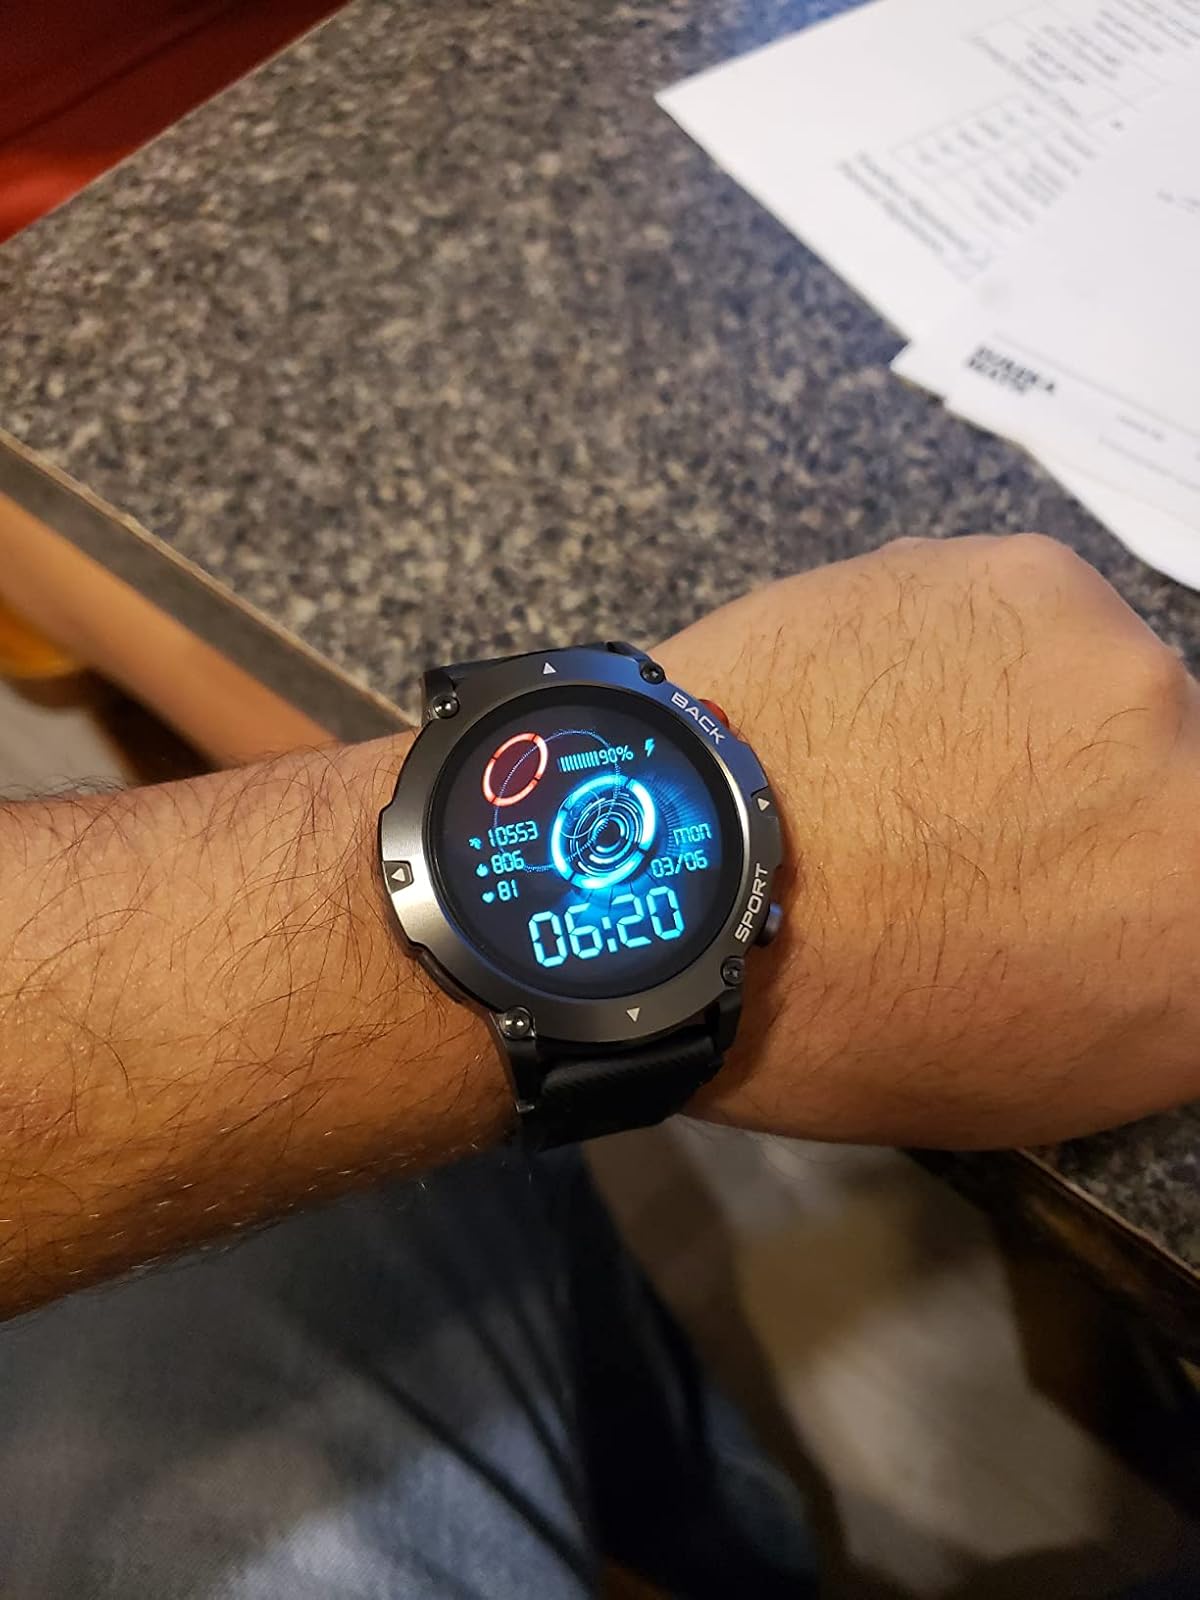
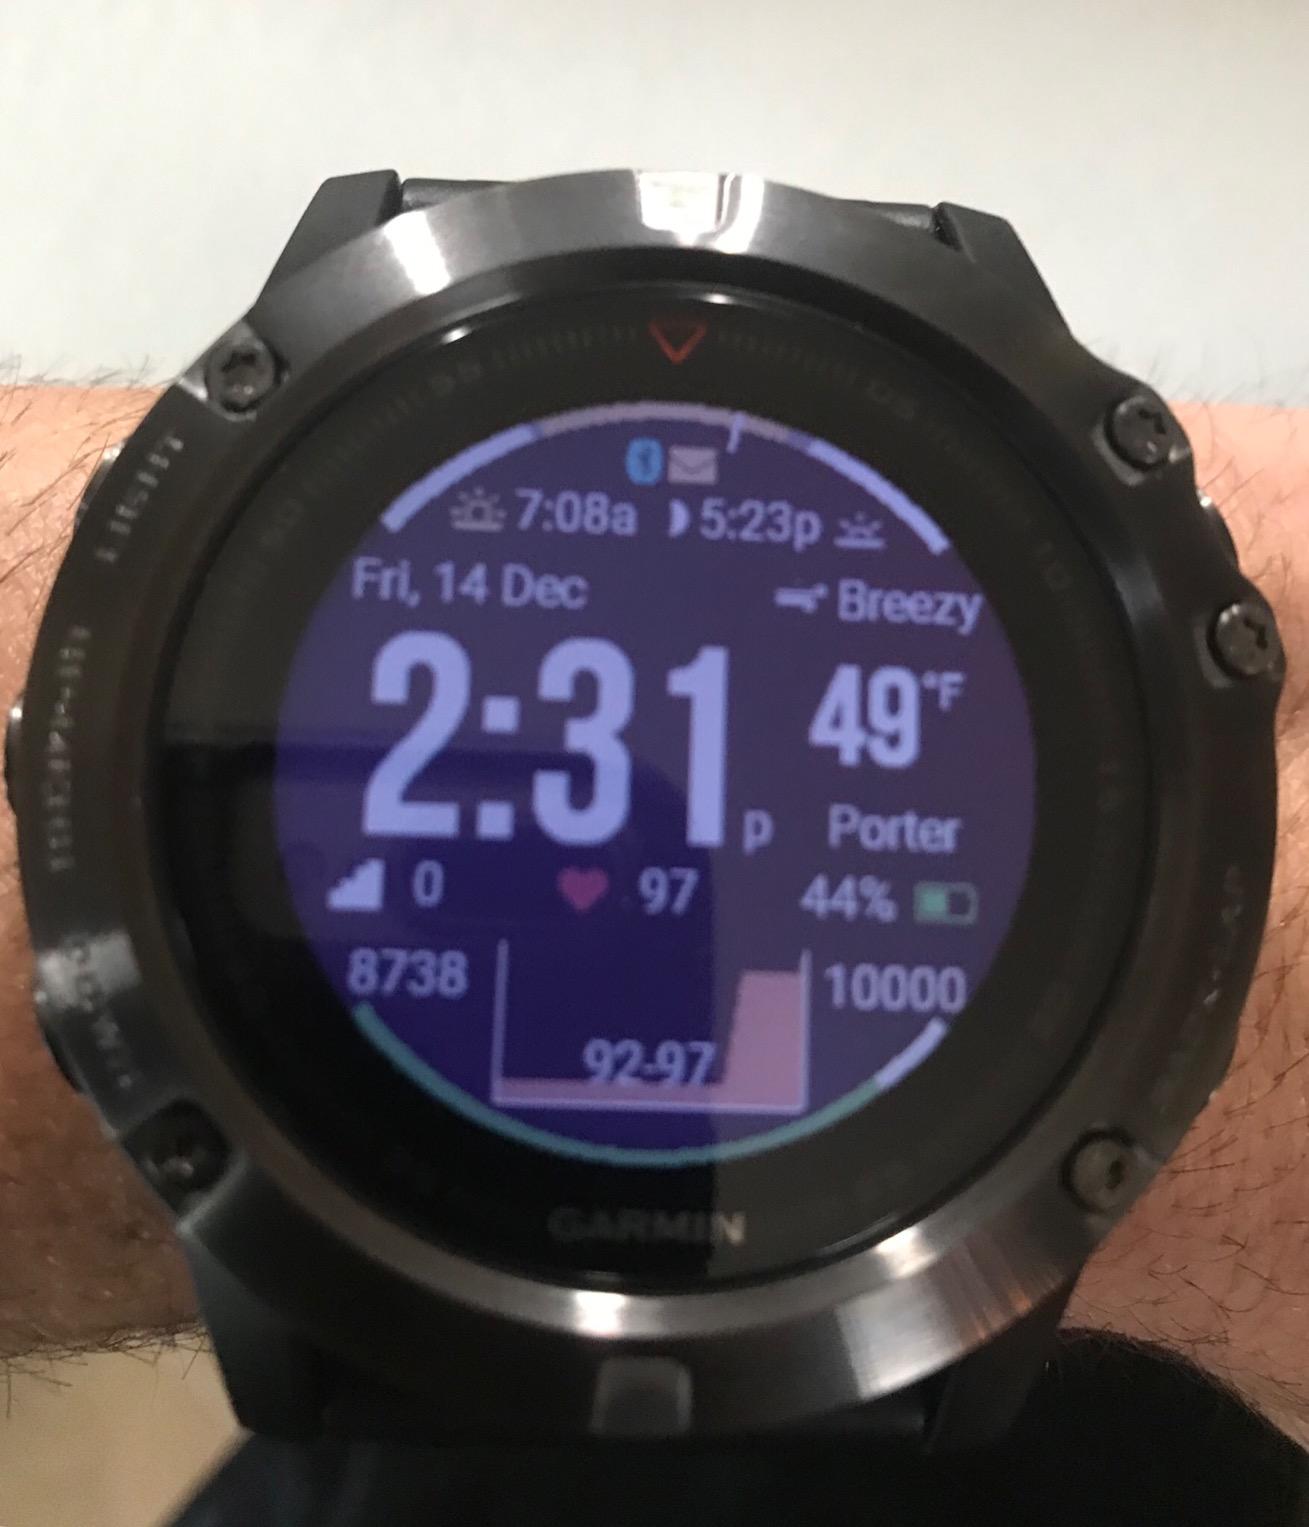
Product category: smartwatch
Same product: no